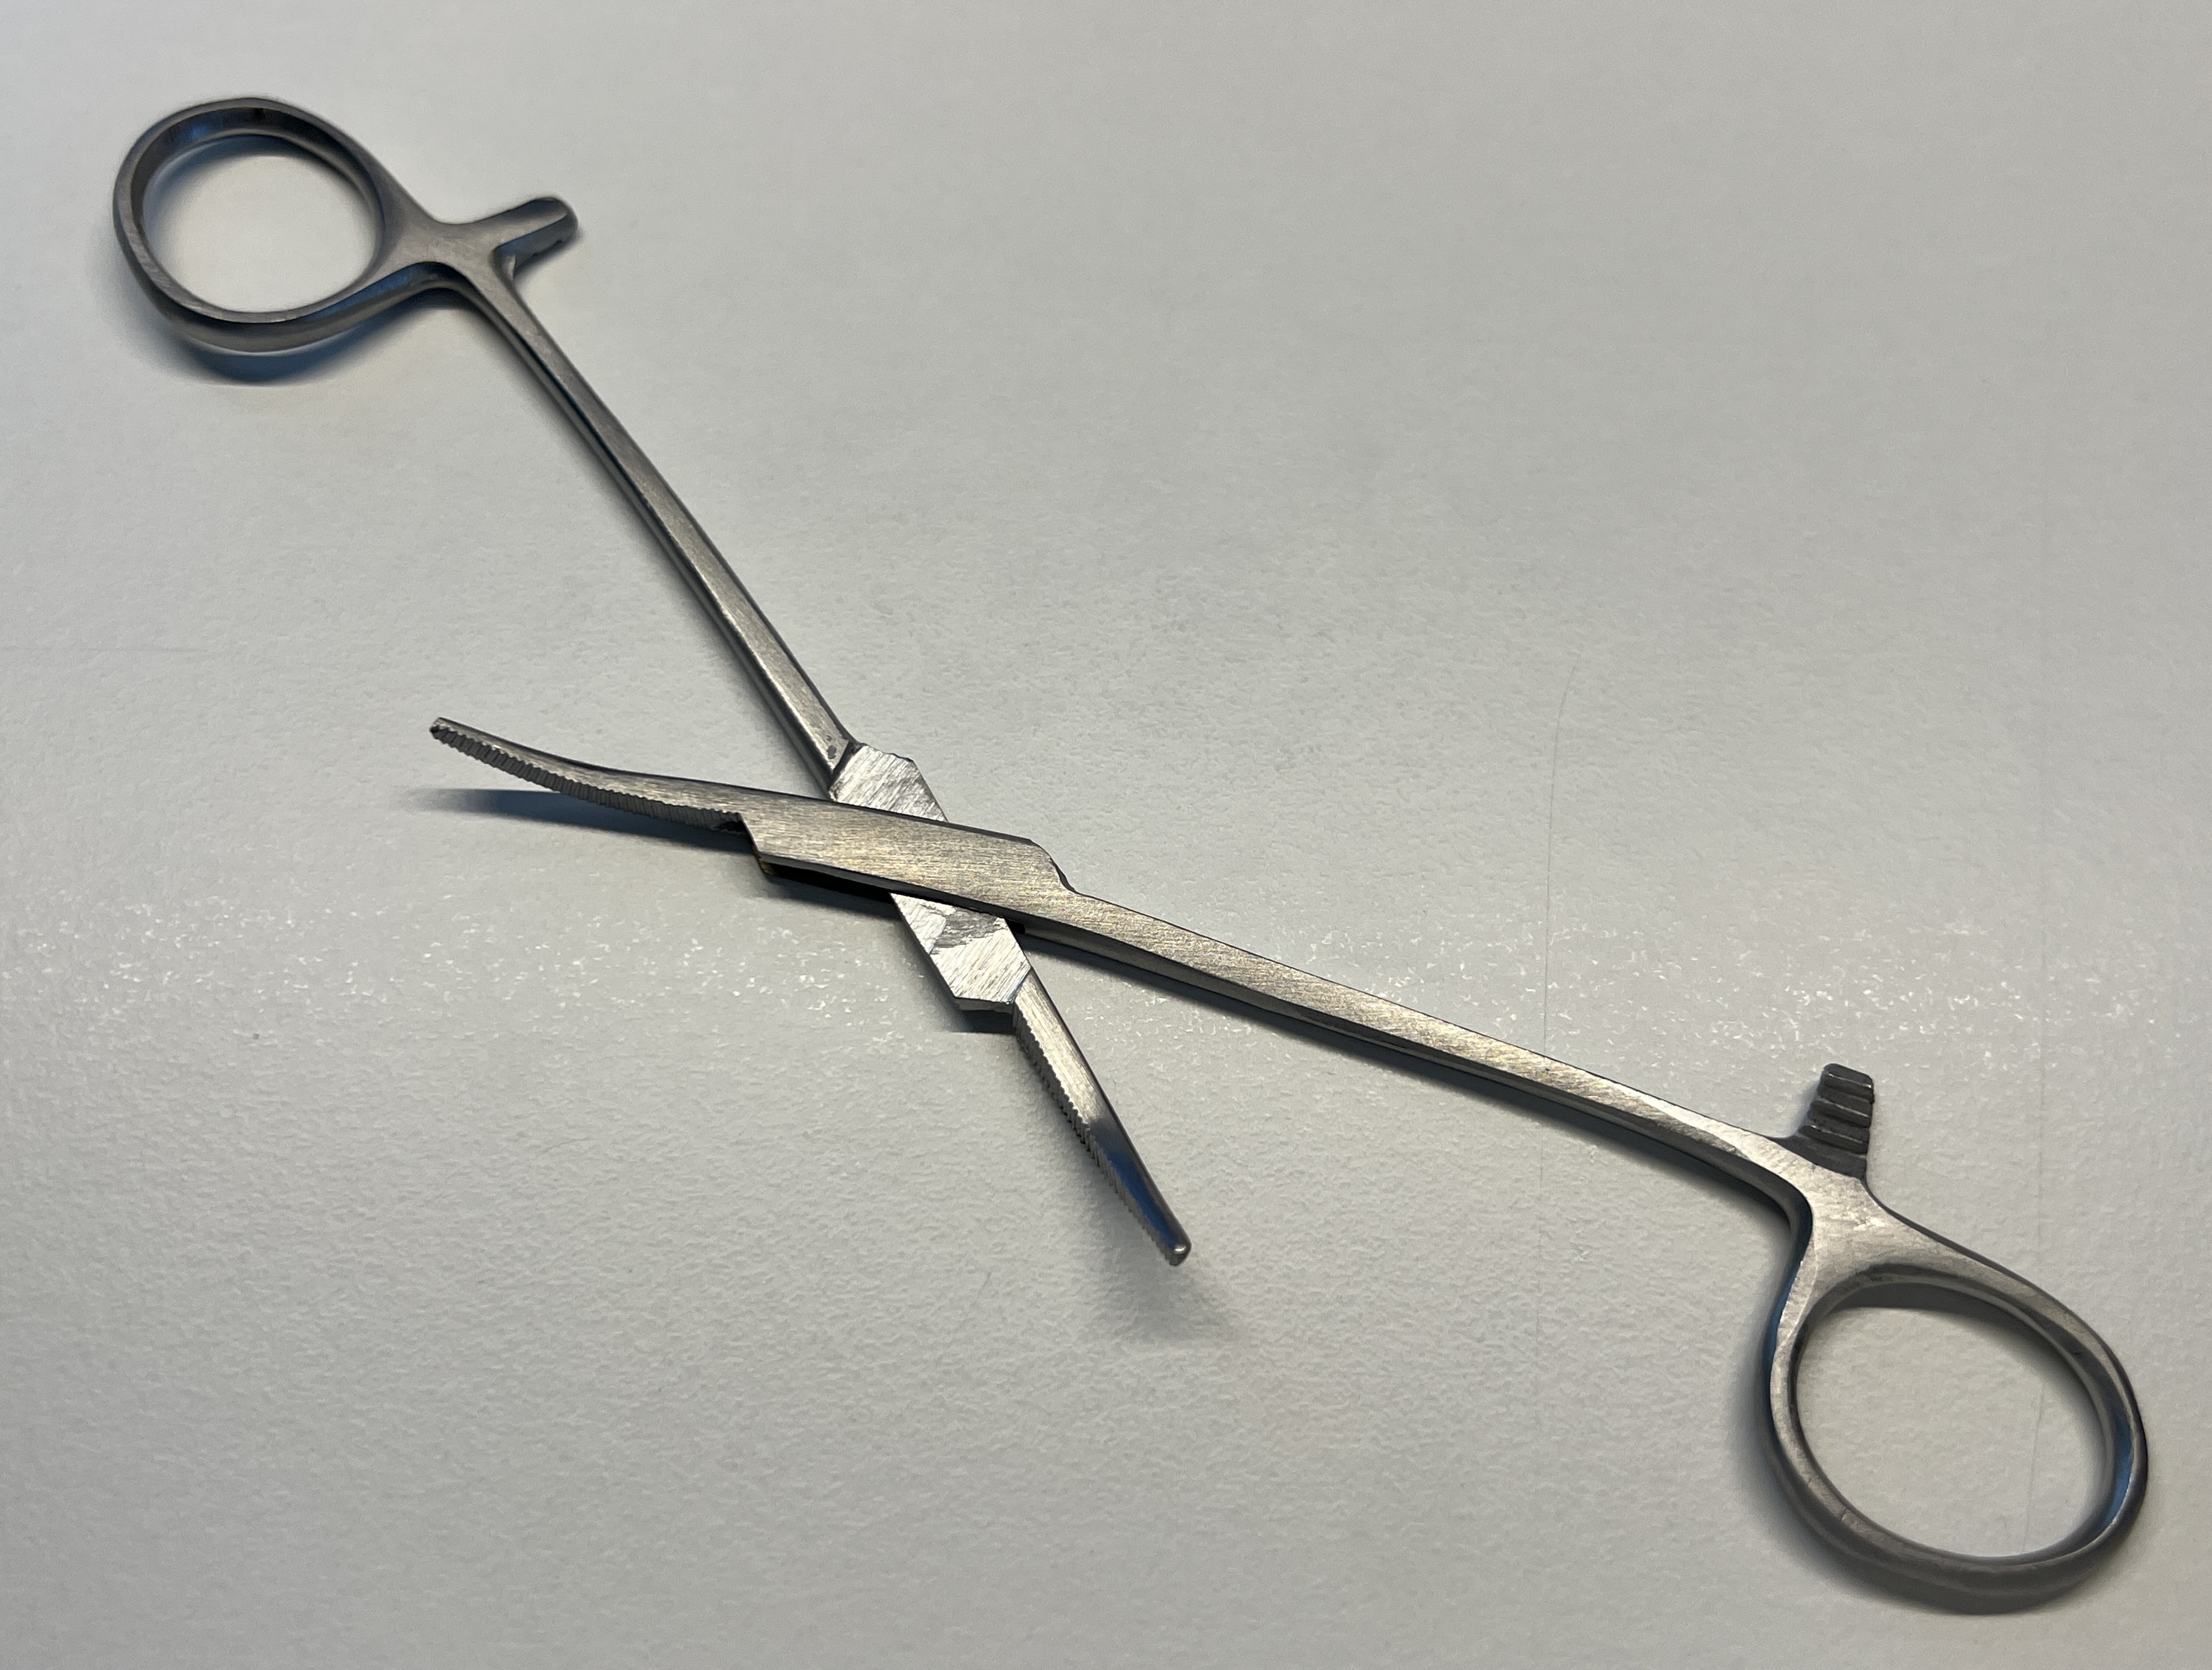
Hinged instrument state: open